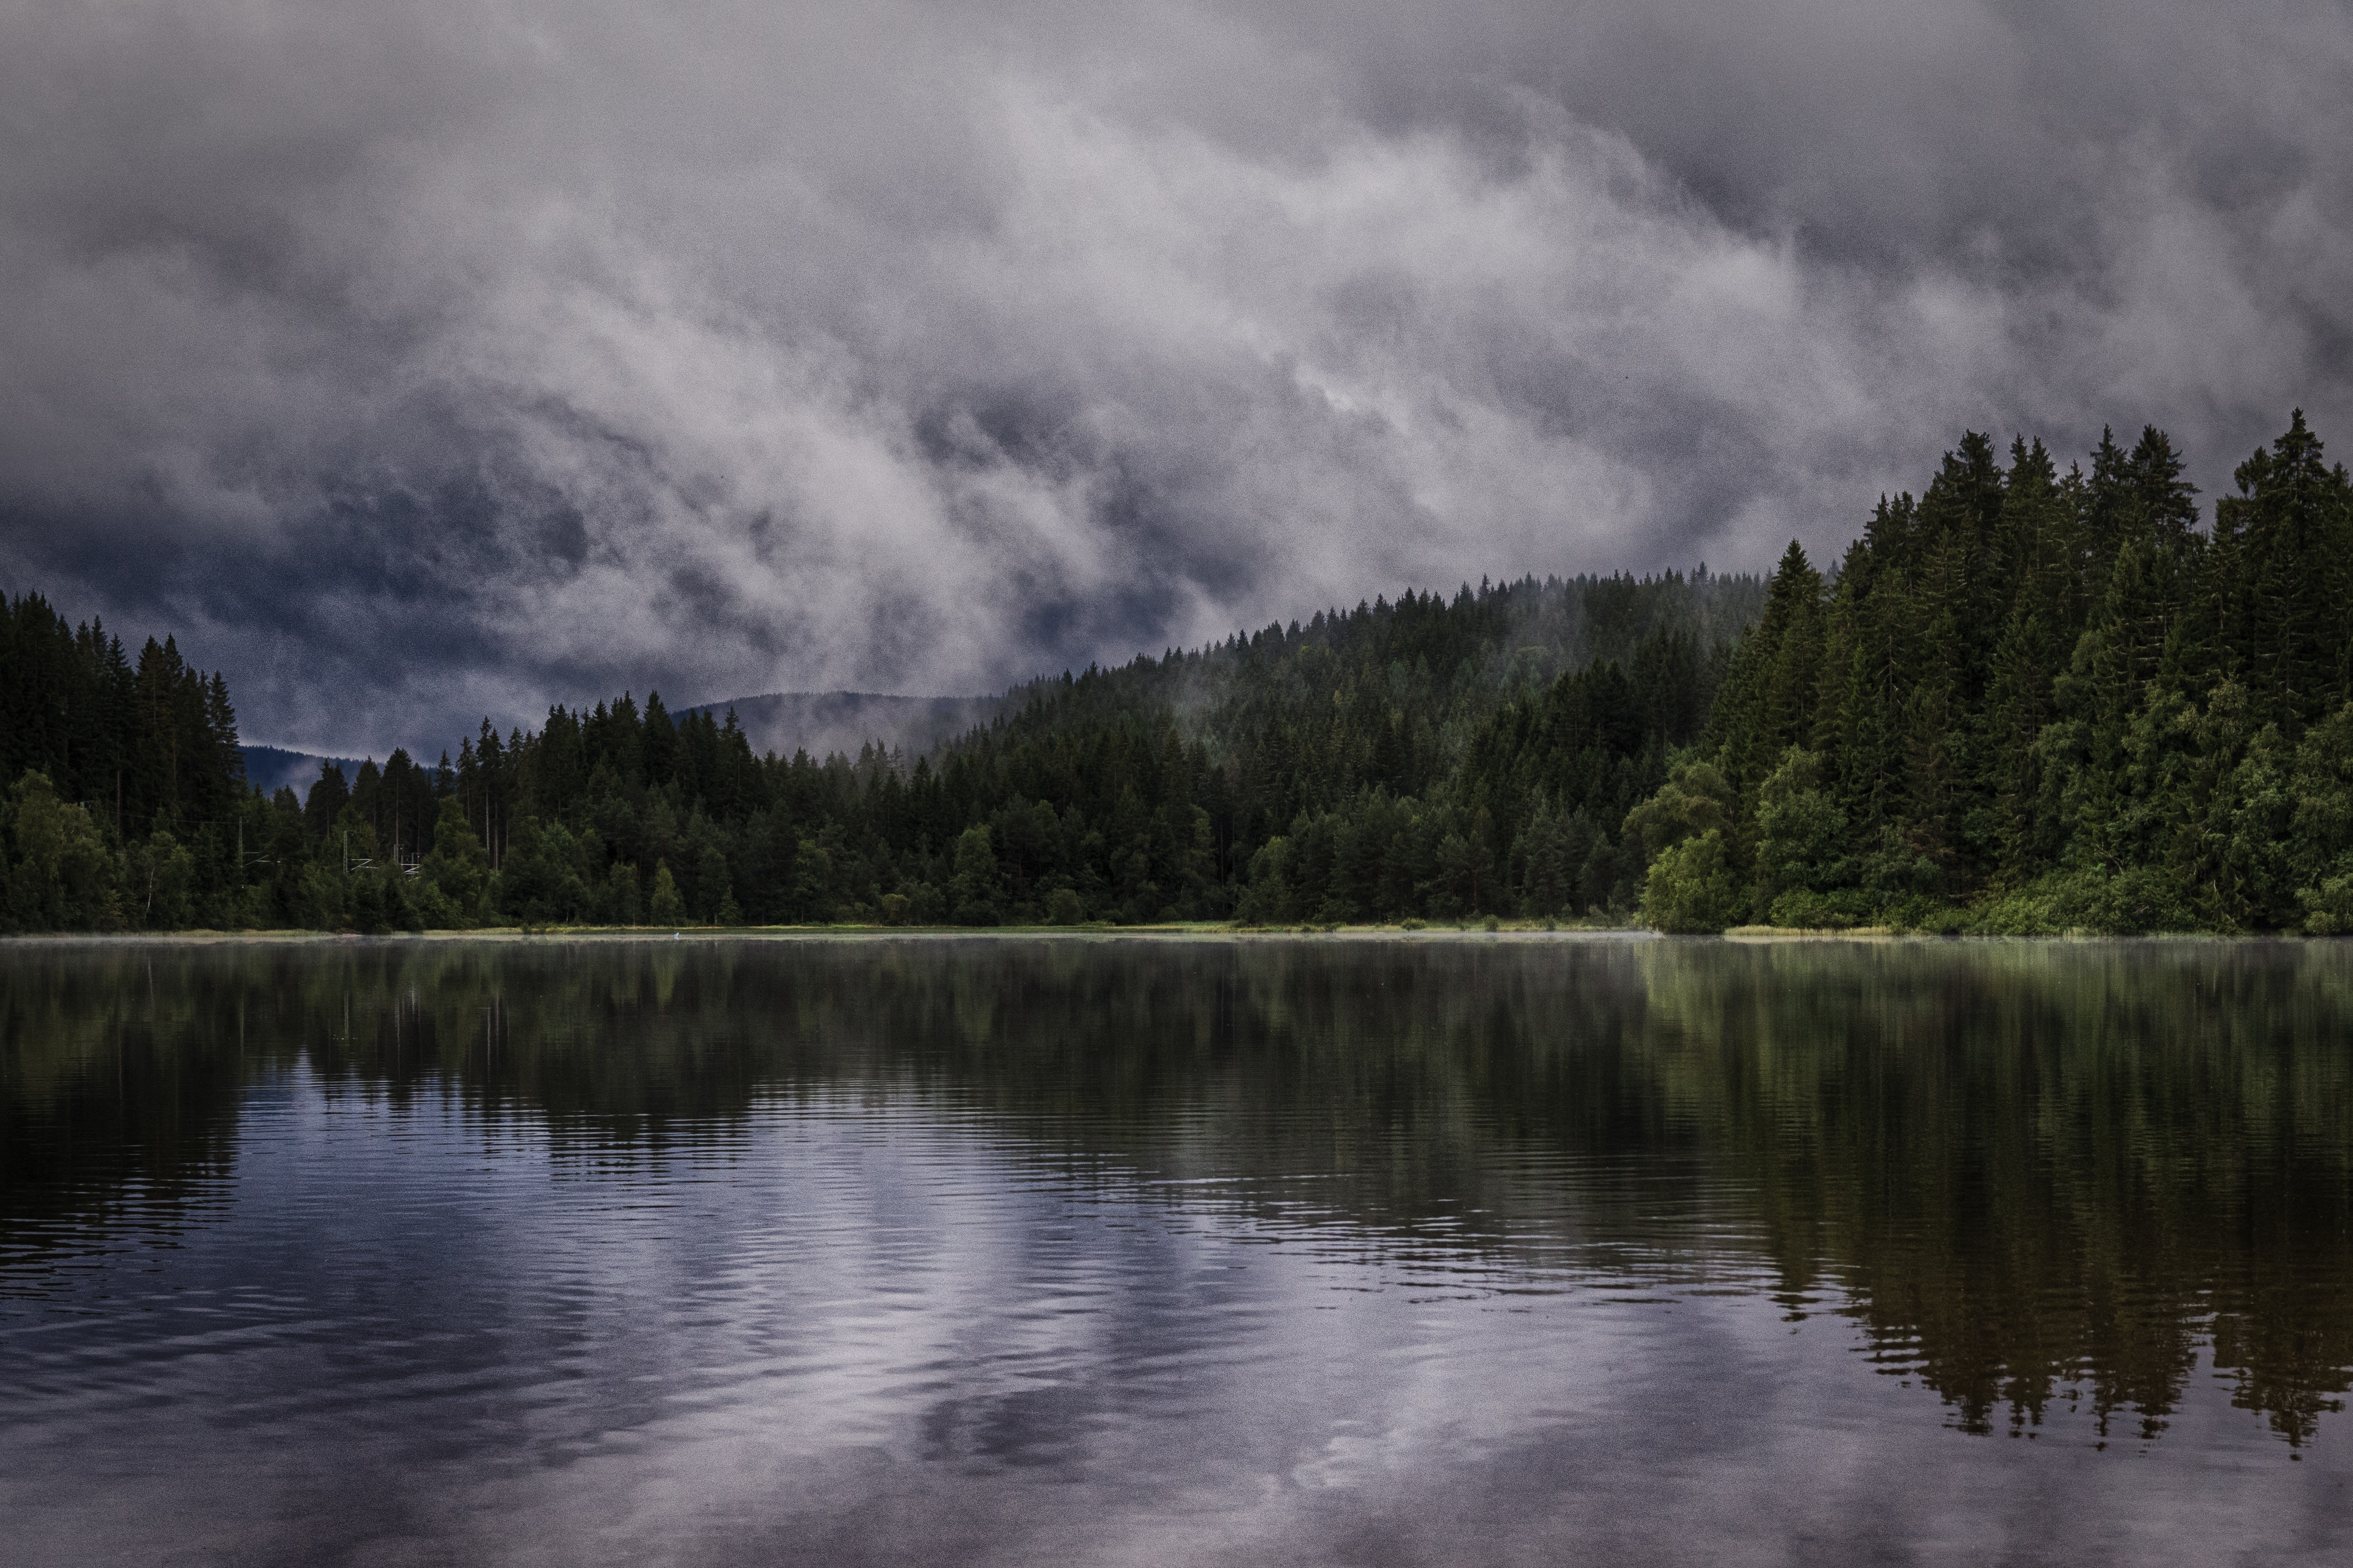
nature, sky, body of water, reflection, water, lake, atmospheric phenomenon, cloud, natural landscape, wilderness, natural environment, tree, mountain, river, loch, highland, water resources, bank, reservoir, forest, tarn, morning, mountain range, biome, atmosphere, landscape, mist, hill, sound, lake district, national park, calm, alps, fell, watercourse, meteorological phenomenon, pond, fjord, evening, fog, fir